Gandeevadhari Arjuna

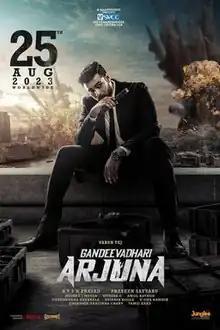
Theatrical release poster

Gandeevadhari Arjuna is a 2023 Indian Telugu-language action thriller film directed by Praveen Sattaru. The film stars Varun Tej, Sakshi Vaidya and Vinay Rai, while Narain, Nassar, Vimala Raman, Manish Chaudhari, Ravi Varma, and Roshni Prakash play supporting roles.